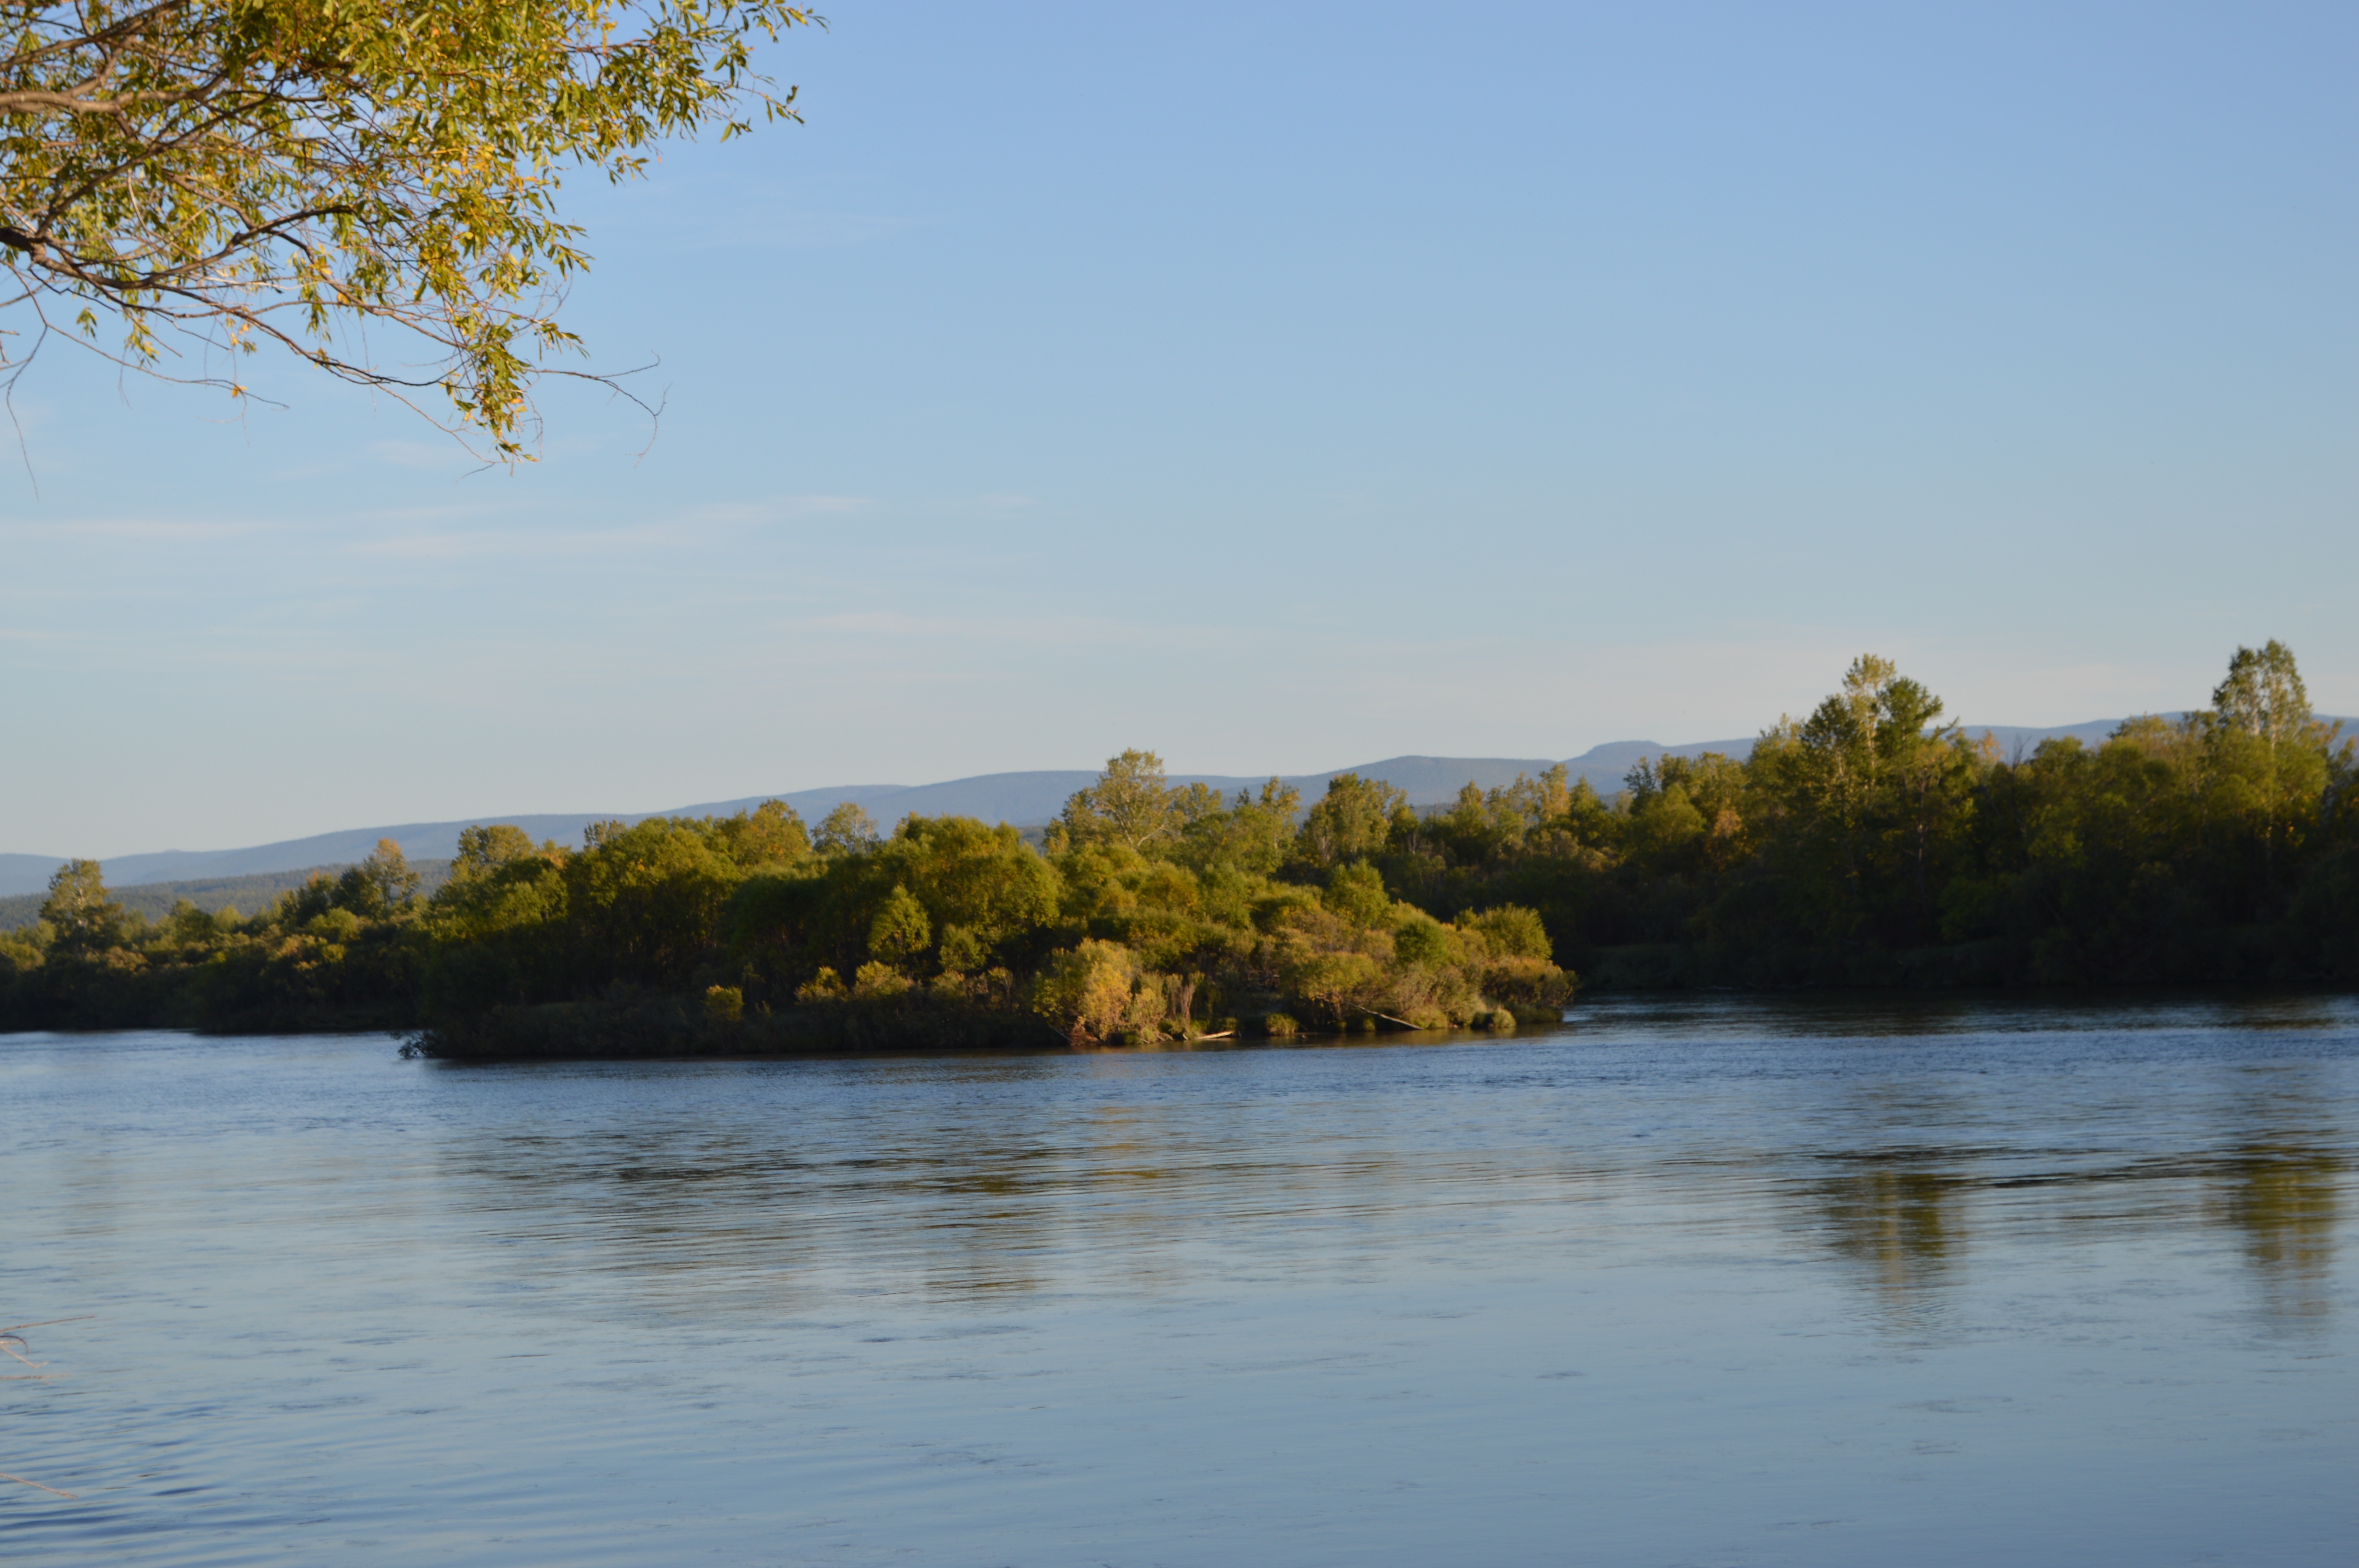
landscape, tree, water, nature, forest, wilderness, morning, shore, lake, river, pond, green, reflection, autumn, reservoir, waterway, body of water, wetland, loch, beauty in nature